Academic journal

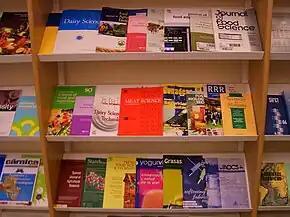
There are different types of peer-reviewed research journals; these specific publications are about food science.

An academic journal (or scholarly journal) is a periodical publication in which scholarship relating to a particular academic discipline is published. They serve as permanent and transparent forums for the dissemination, scrutiny, and discussion of research. Unlike professional magazines or trade magazines, the articles are mostly written by researchers rather than staff writers employed by the journal. They nearly universally require peer review for research articles or other scrutiny from contemporaries competent and established in their respective fields. Academic journals trace their origins back to the 17th century.